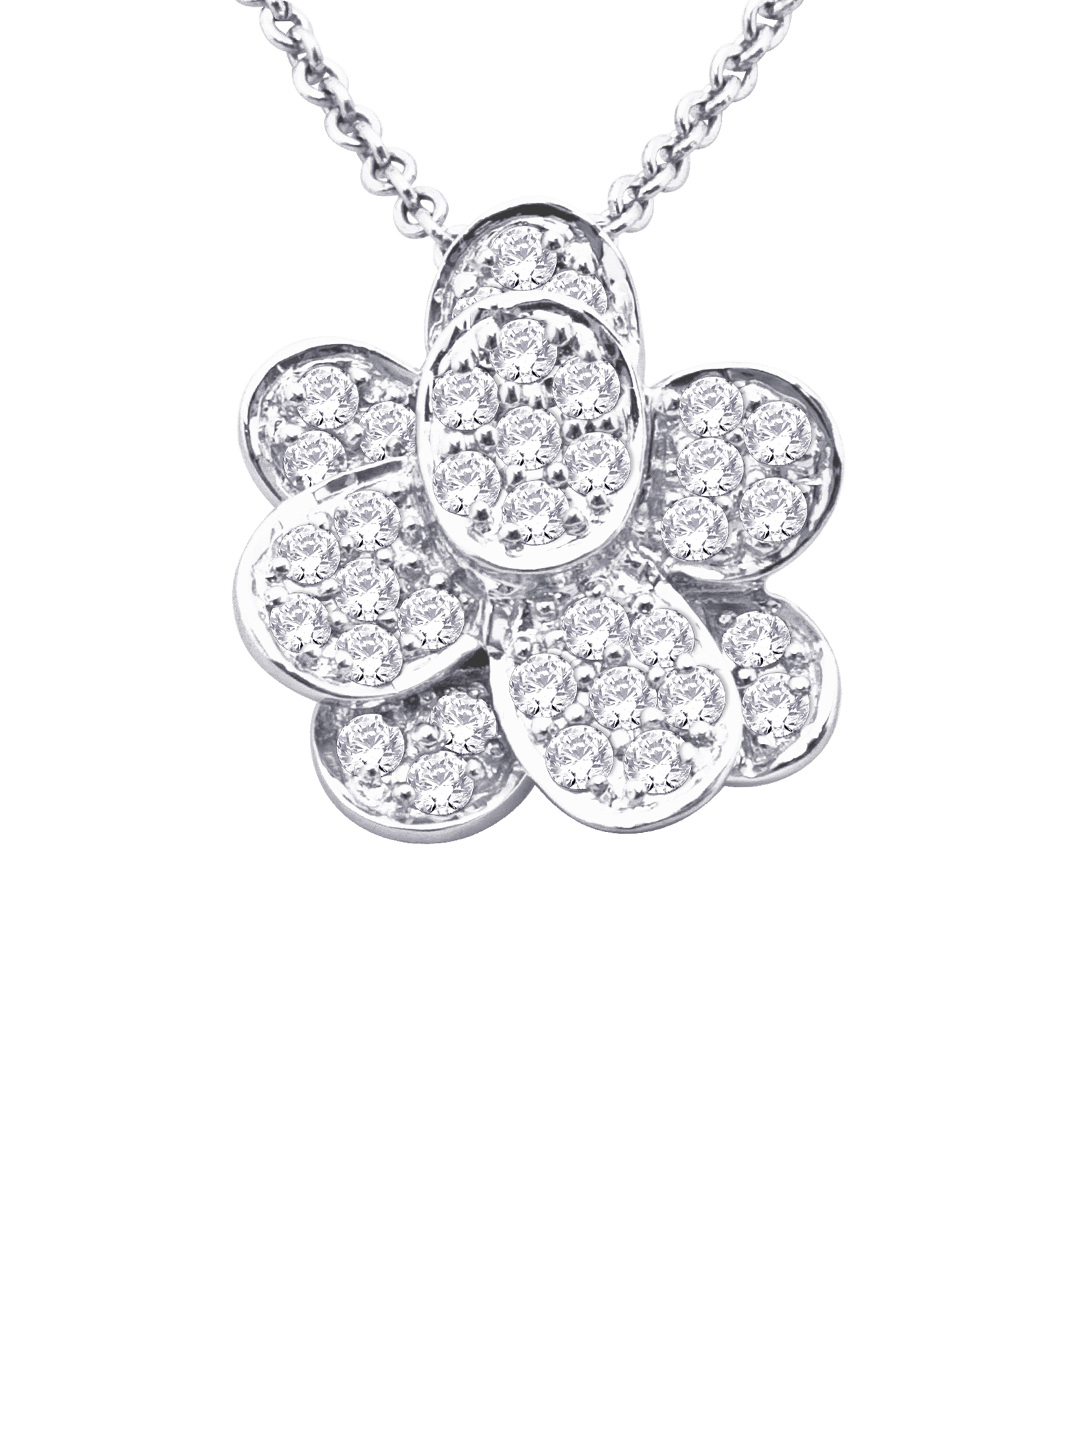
Lucera Women Silver Pendant
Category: Accessories / Jewellery / Pendant
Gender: Women
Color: Silver
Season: Summer 2015
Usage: Casual